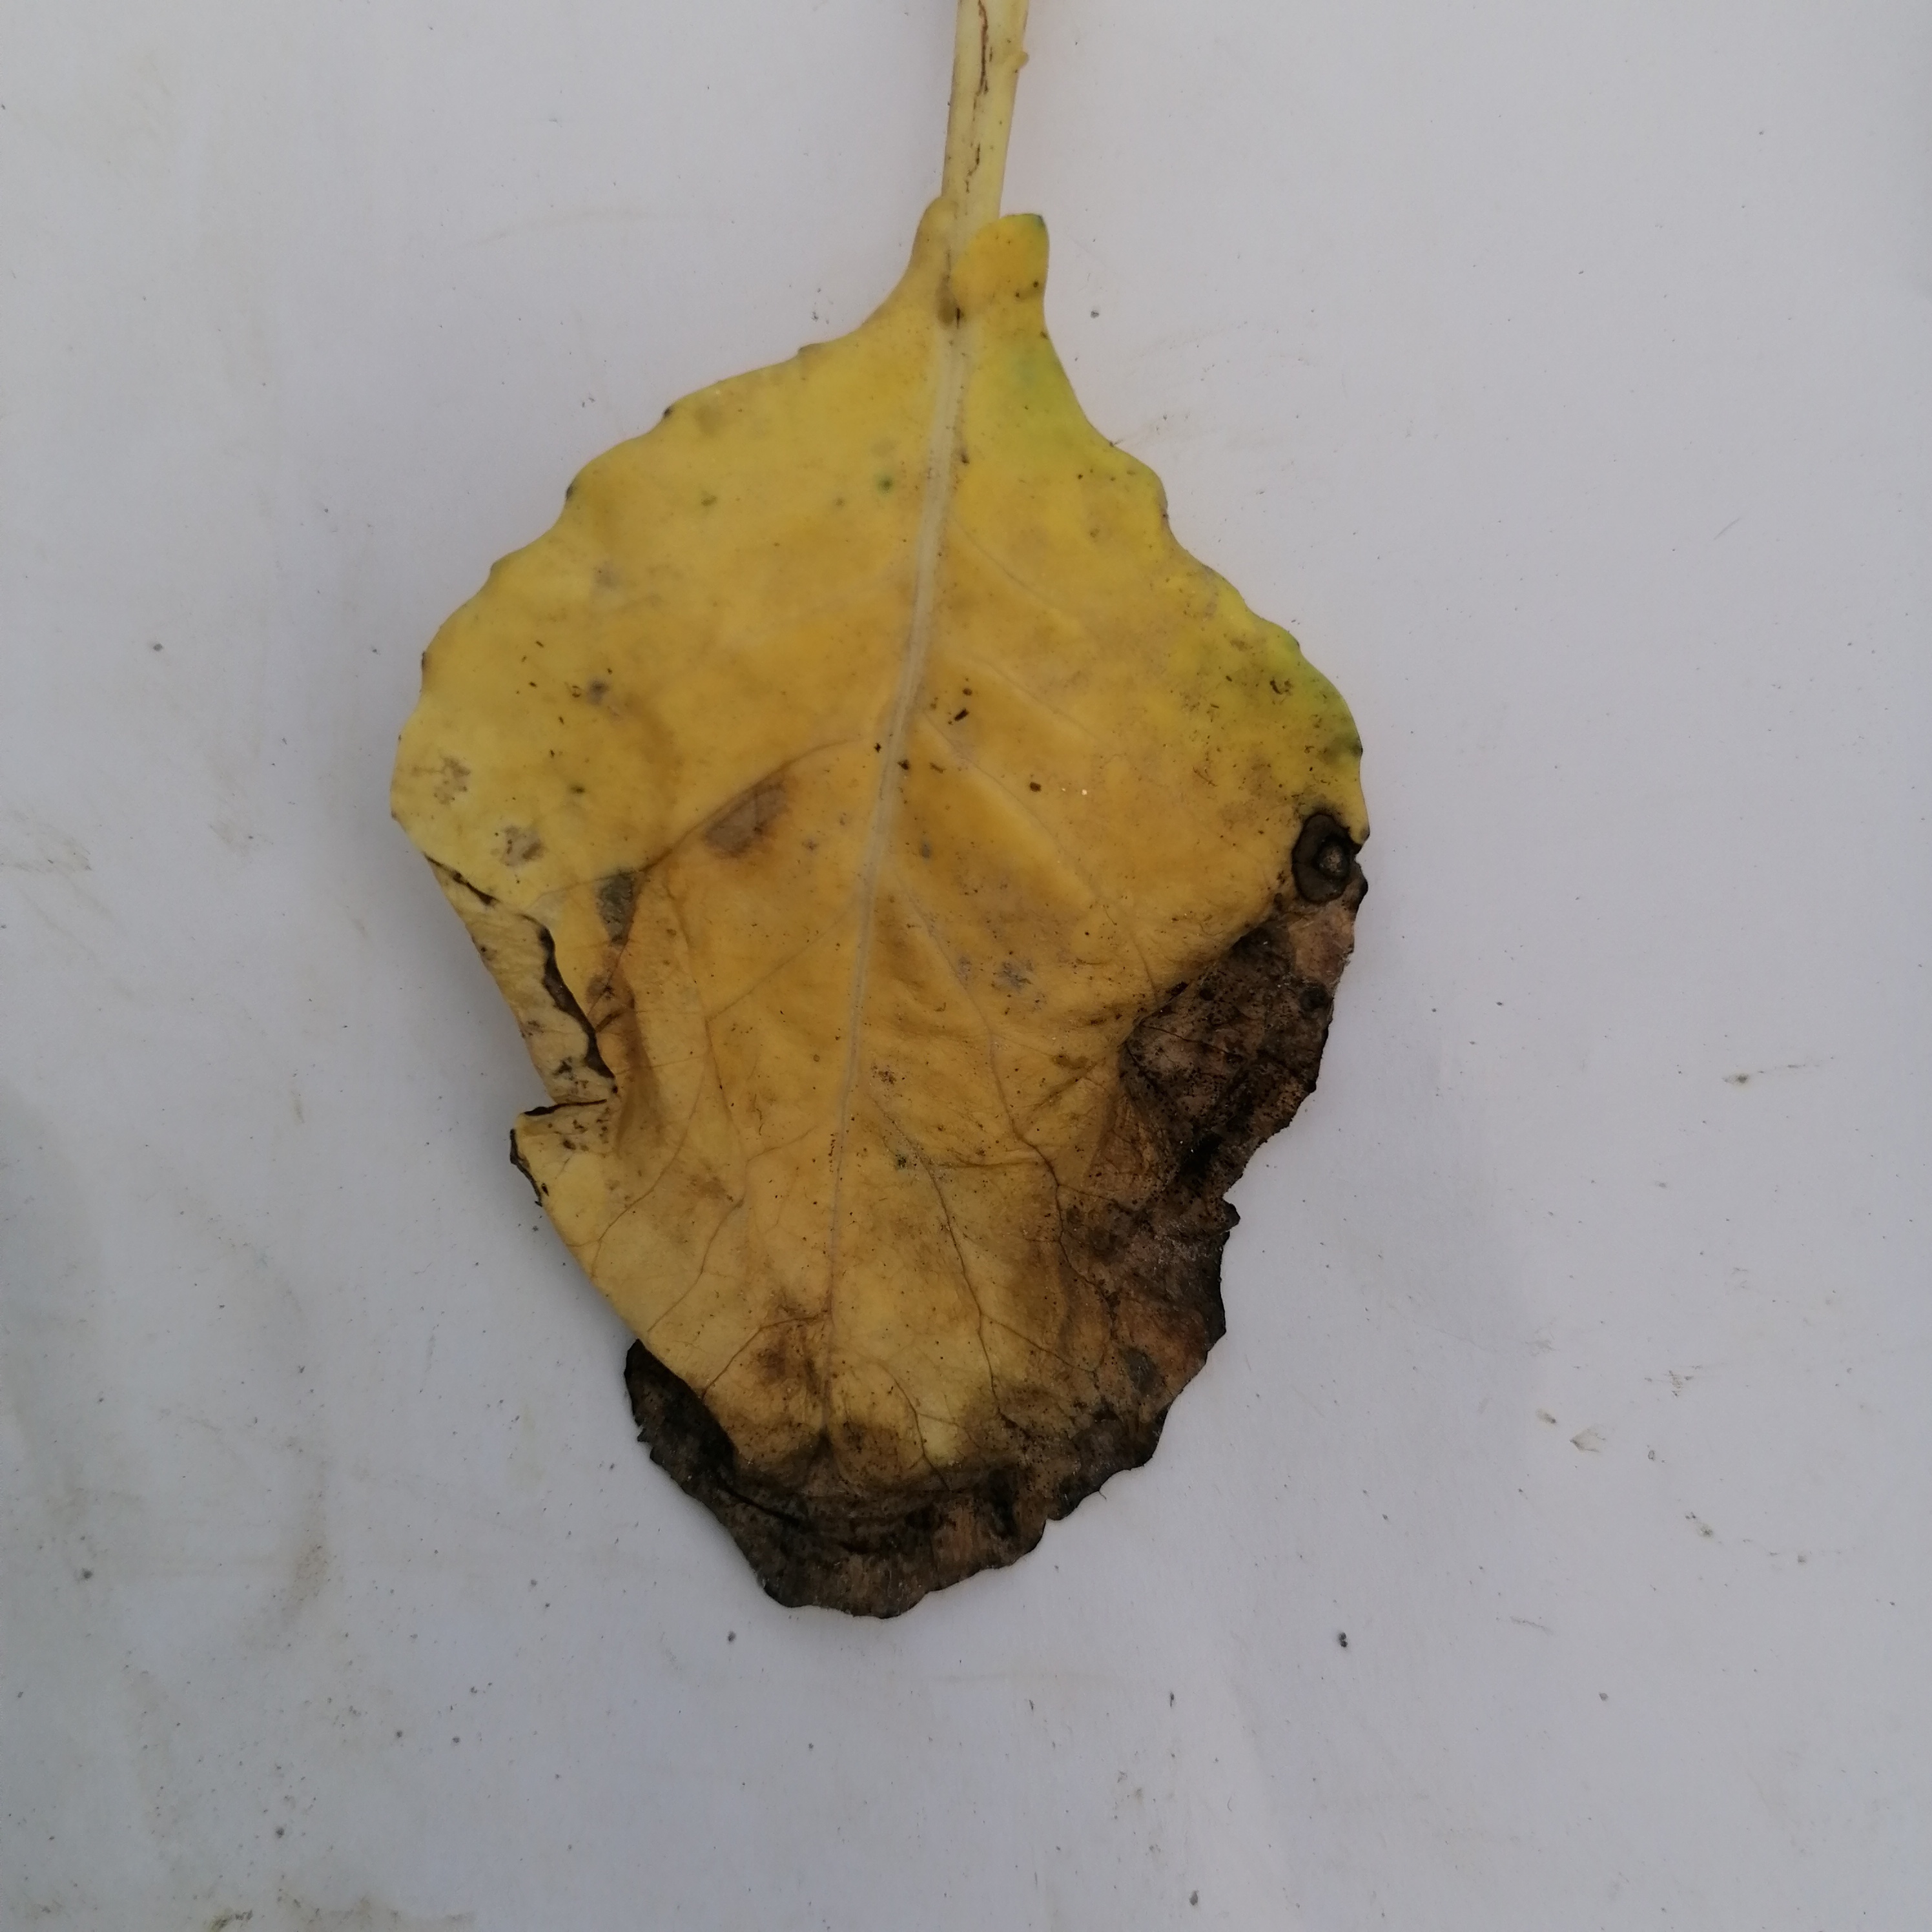
Label: Black Rot